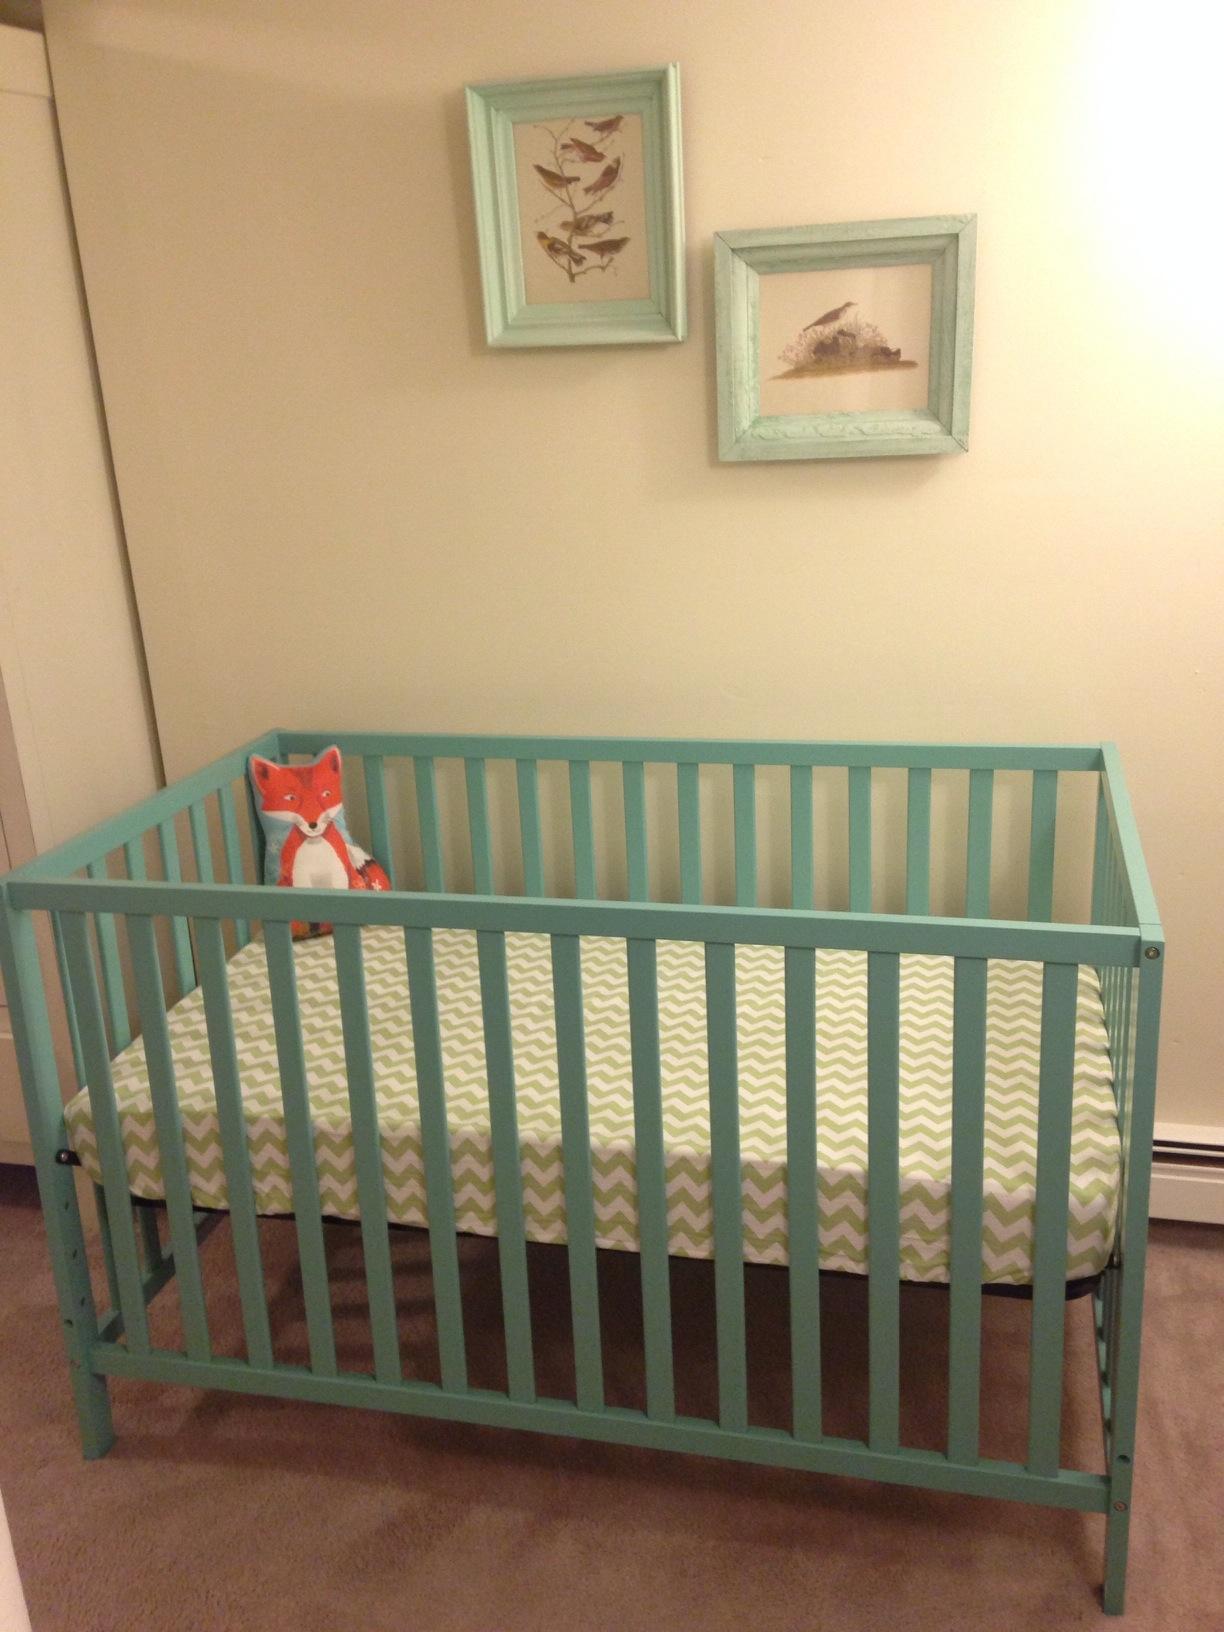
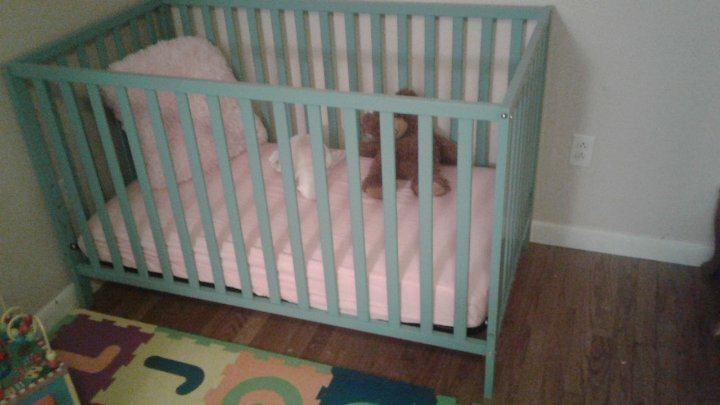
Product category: products_crib
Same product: yes